Typhoon Dot (1989)

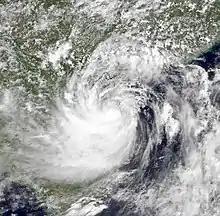
Typhoon Dot over Hainan Island on June 10

Tropical Storm Dot produced widespread rainfall in the Philippines, leading to several landslides. In Toledo City, the Carmen copper Concentrator had to temporarily shut down after a landslide disrupted the facility's water supply. As a result, the Atlas Consolidated Mining and Development Corporation lost approximately of copper.